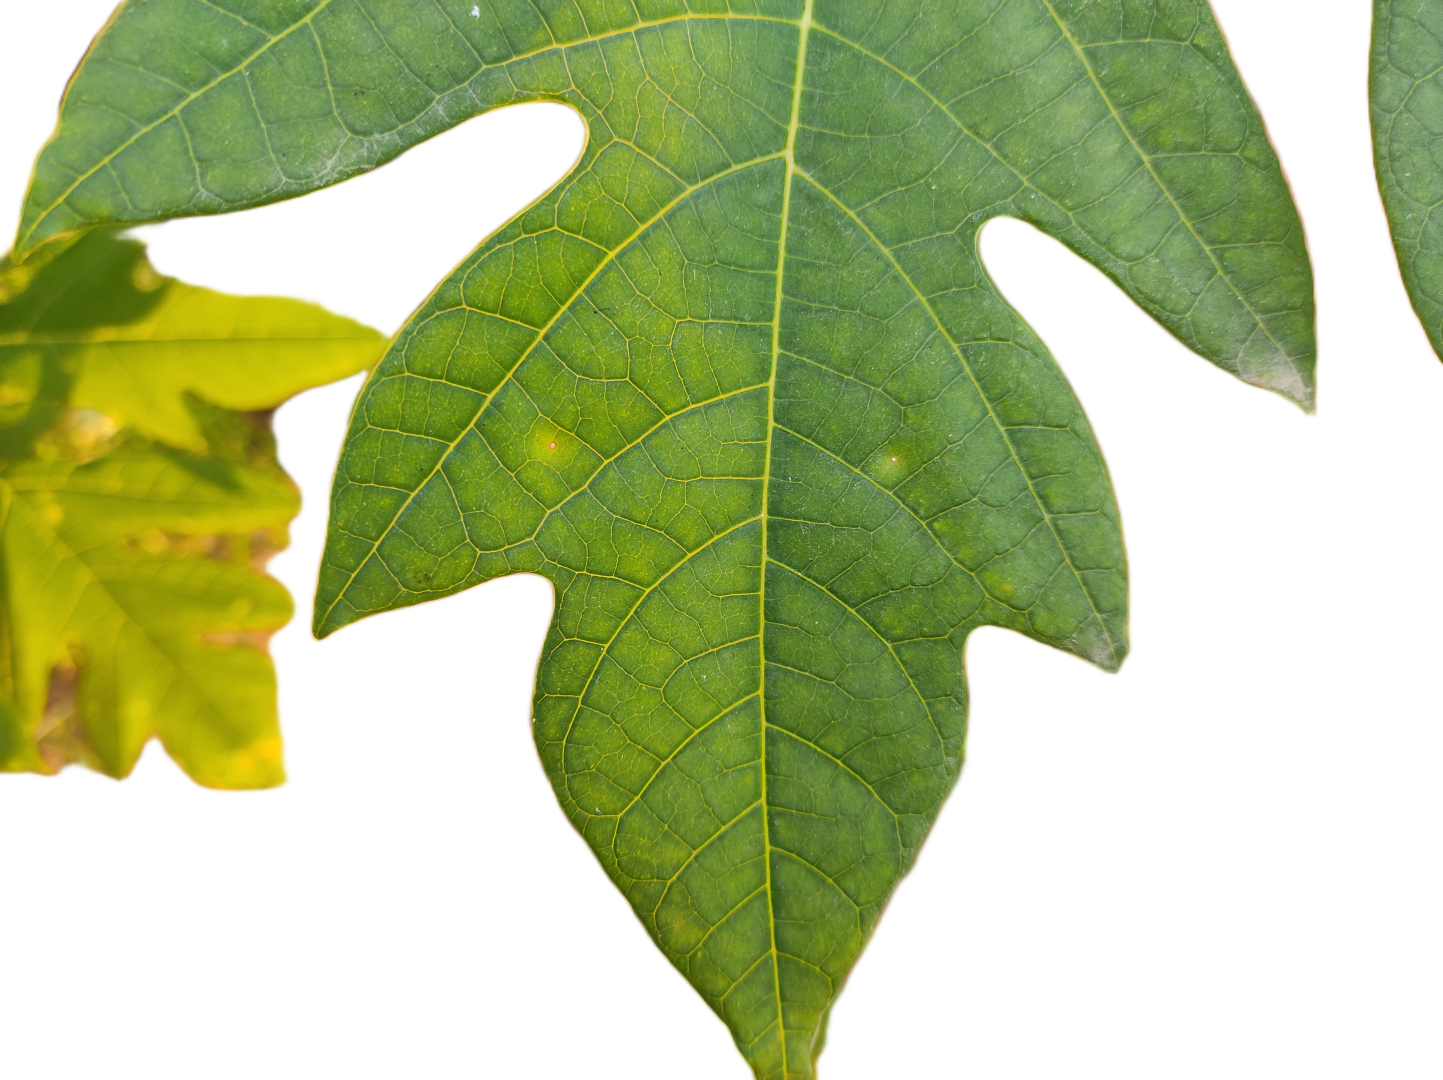
Crop: Papaya
Label: Pathogen_symptoms